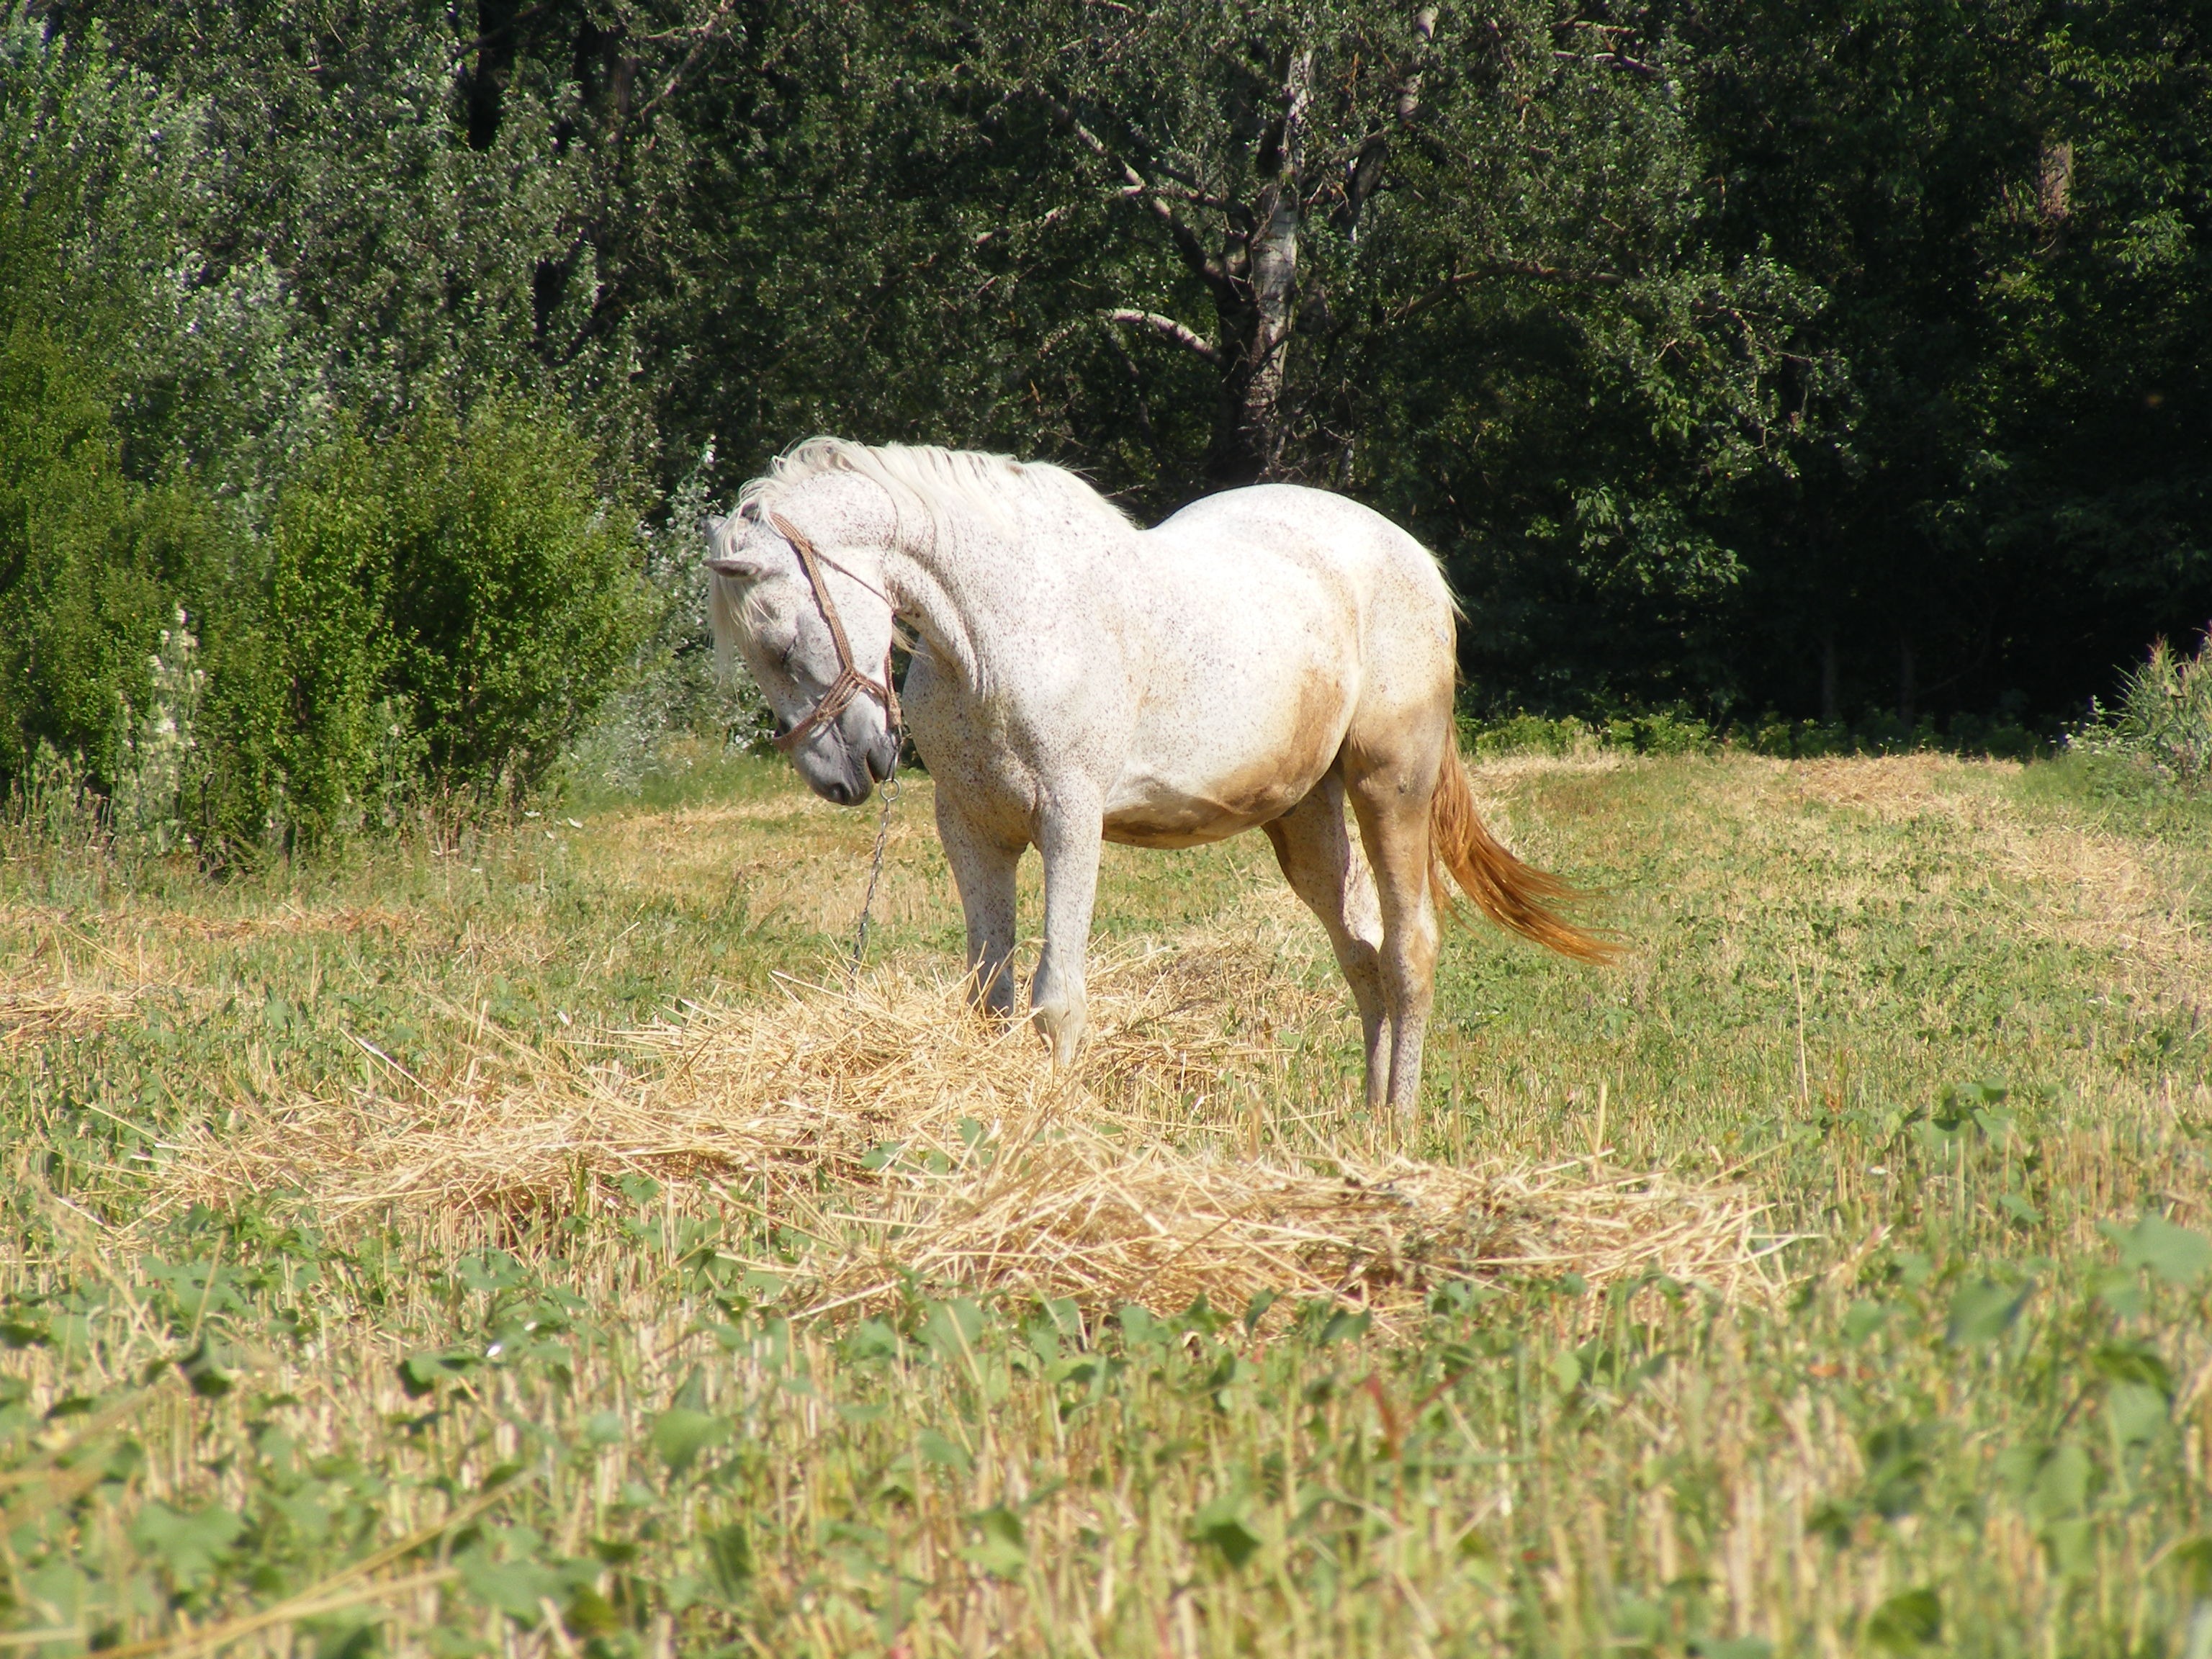
field, farm, meadow, countryside, country, male, wild, rural, pasture, grazing, livestock, ranch, horse, mammal, stallion, mane, fauna, equestrian, stable, equine, thoroughbred, paddock, pony, animals, mare, domestic, foal, champion, chestnut, colt, purebred, proud, arabian, filly, gallop, trot, gelding, horse like mammal, mustang horse